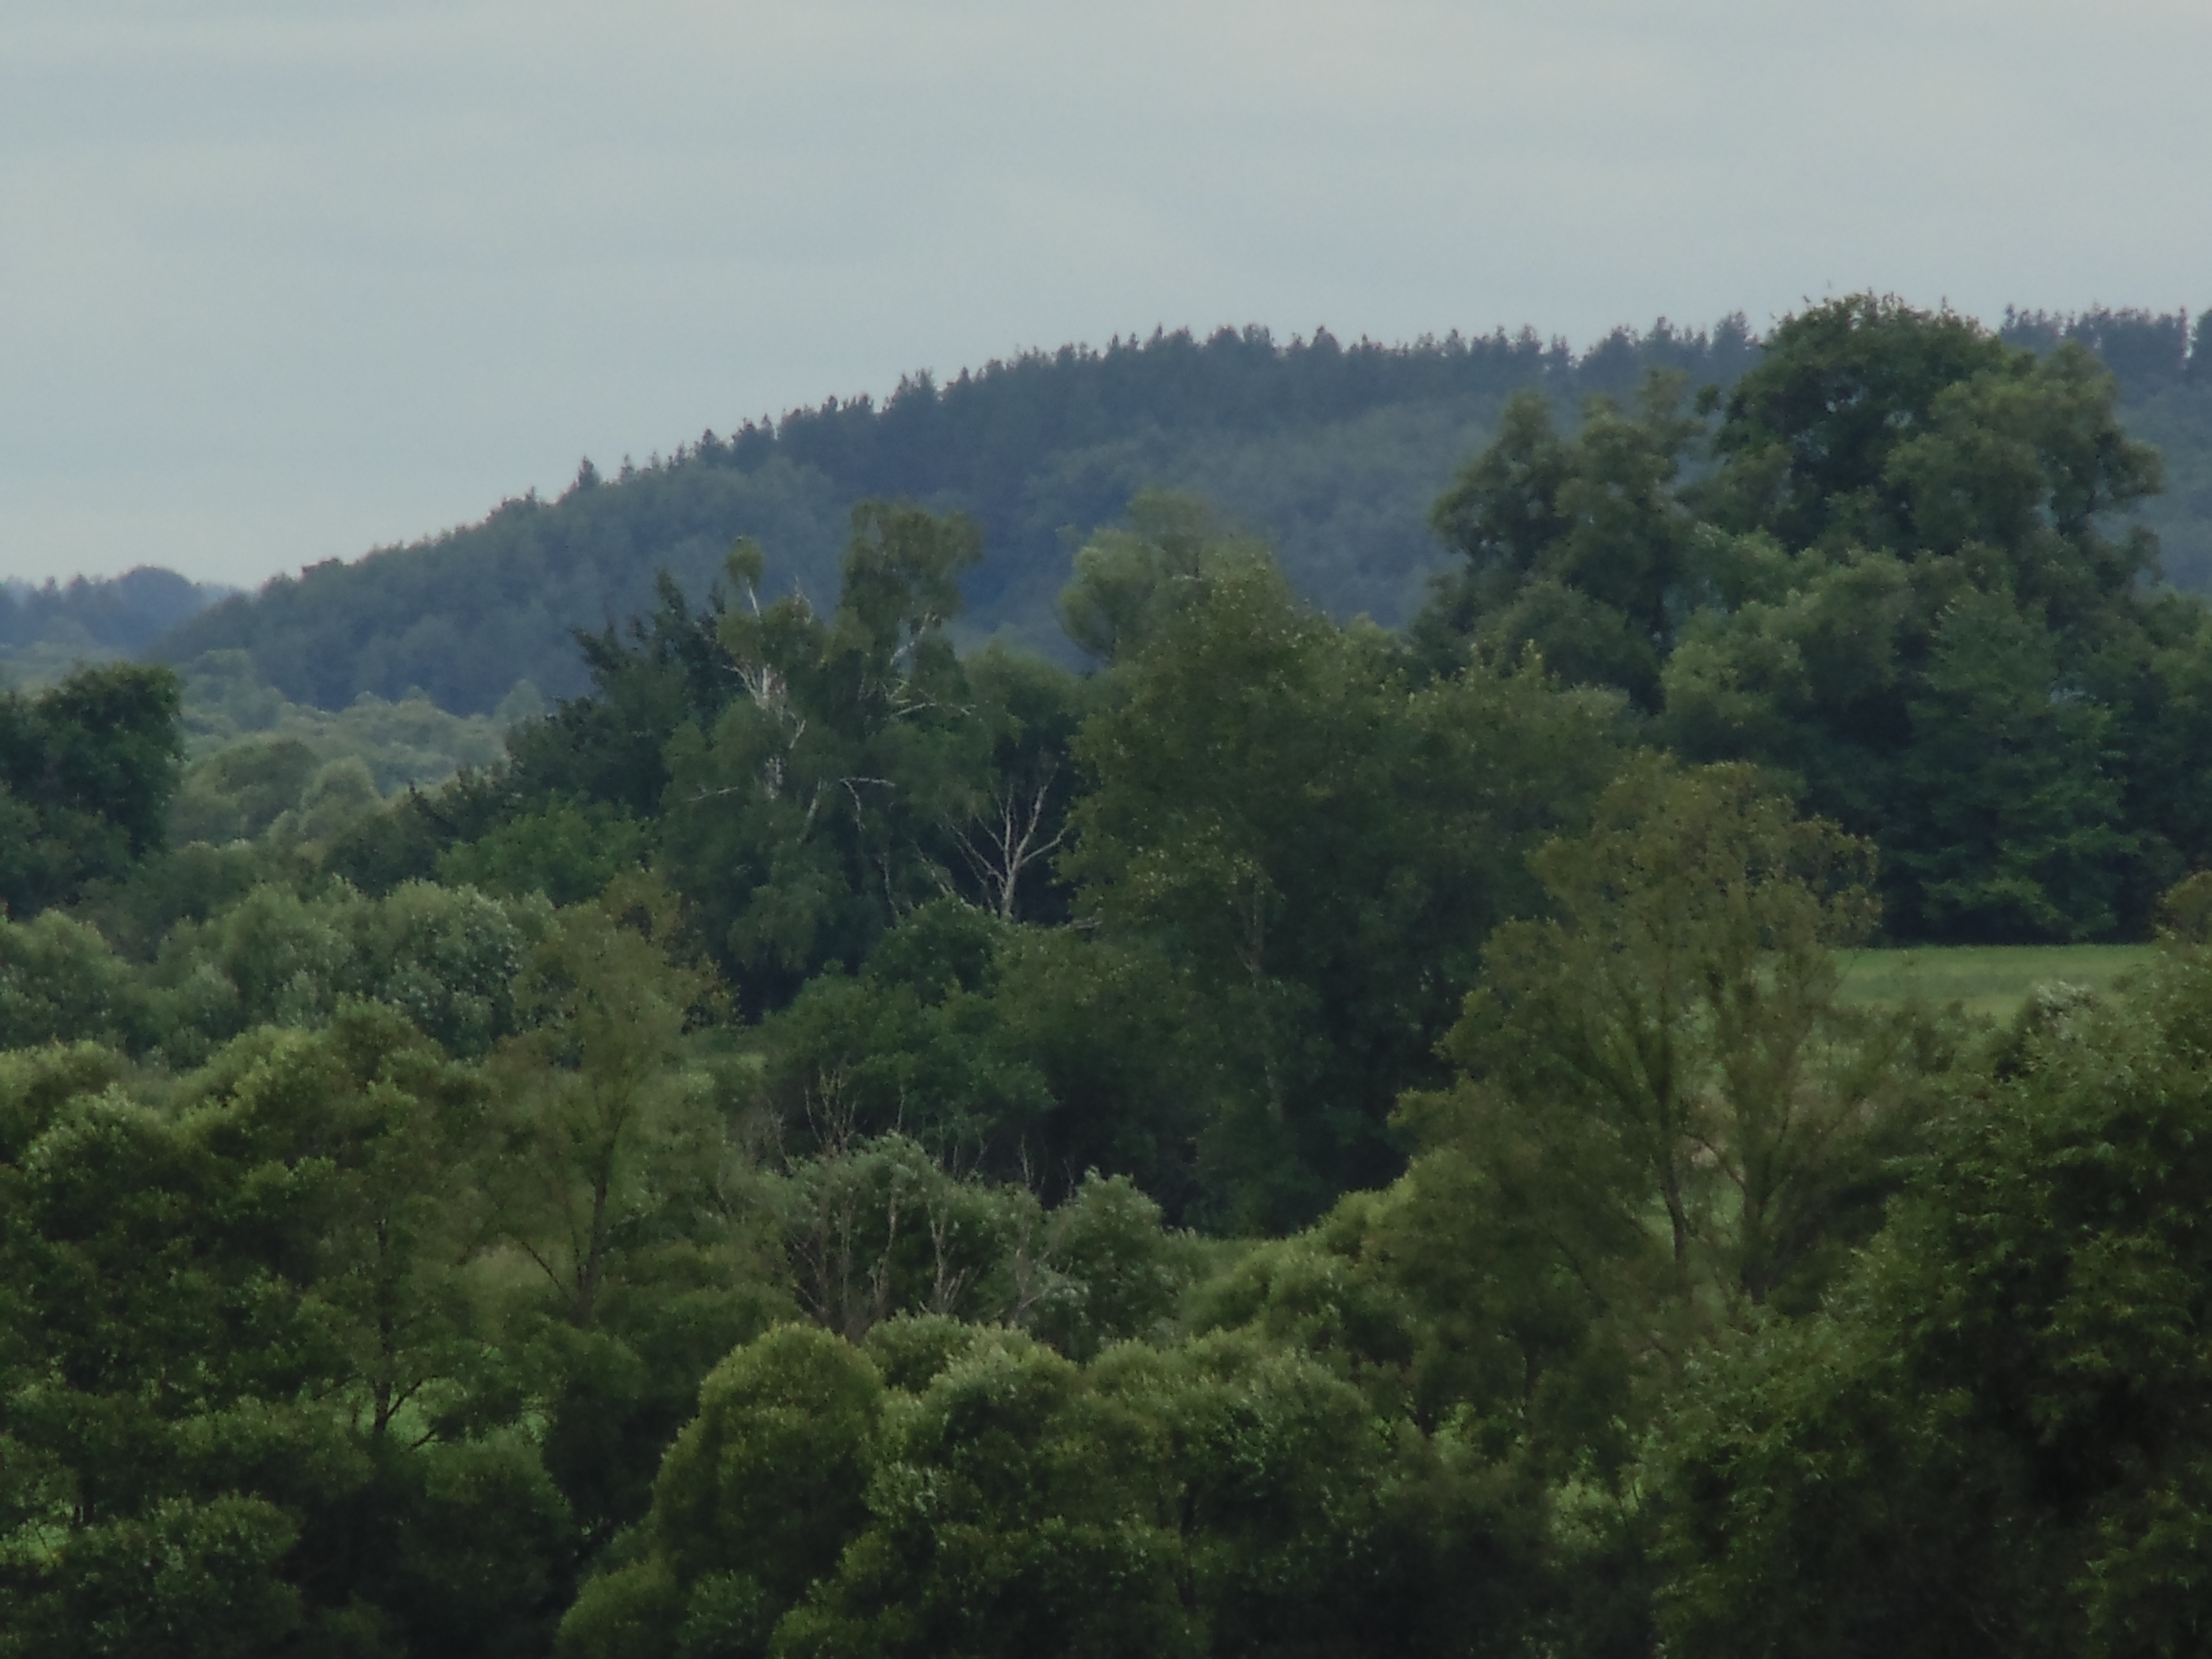
sky, blue, clouds, trees, horizon, grass, greens, nature, field, open, space, village, freedom, day, forest, vegetation, tree, ecosystem, nature reserve, hill station, hill, rainforest, highland, tropical and subtropical coniferous forests, jungle, shrubland, mountain, rural area, biome, mount scenery, mist, old growth forest, plant community, landscape, temperate broadleaf and mixed forest, national park, escarpment, temperate coniferous forest, plant, cloud, valdivian temperate rain forest, plantation